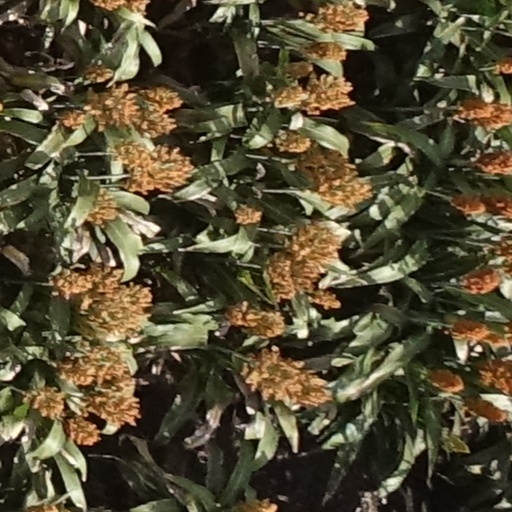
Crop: sorghum